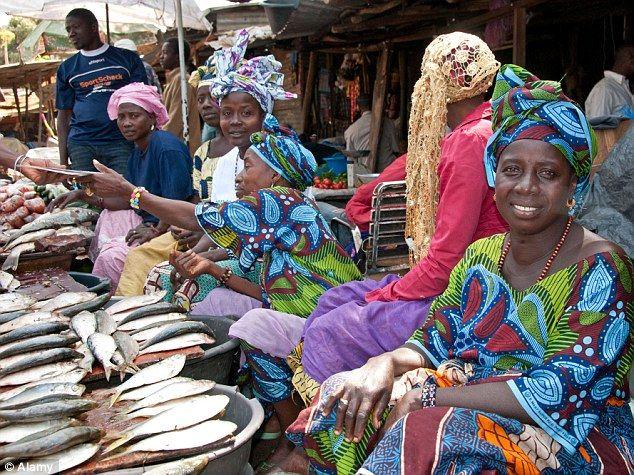
Wachuuzi hawa ambao wanatazama ni kana kwamba wanapigwa picha na mwingine huku akipokelea kitu kinachofanana kuwa kitabu kwa mkono. Kwenye meza kuna masamaki ambao wanauzwa na ni wa aina tofauti tofauti.